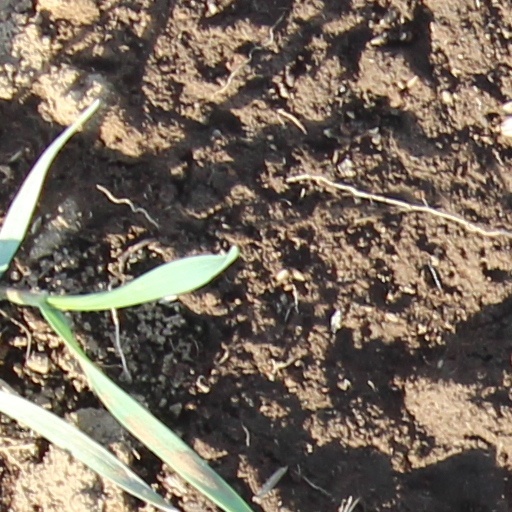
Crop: wheat